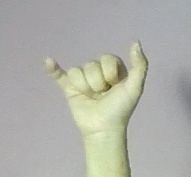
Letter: ya